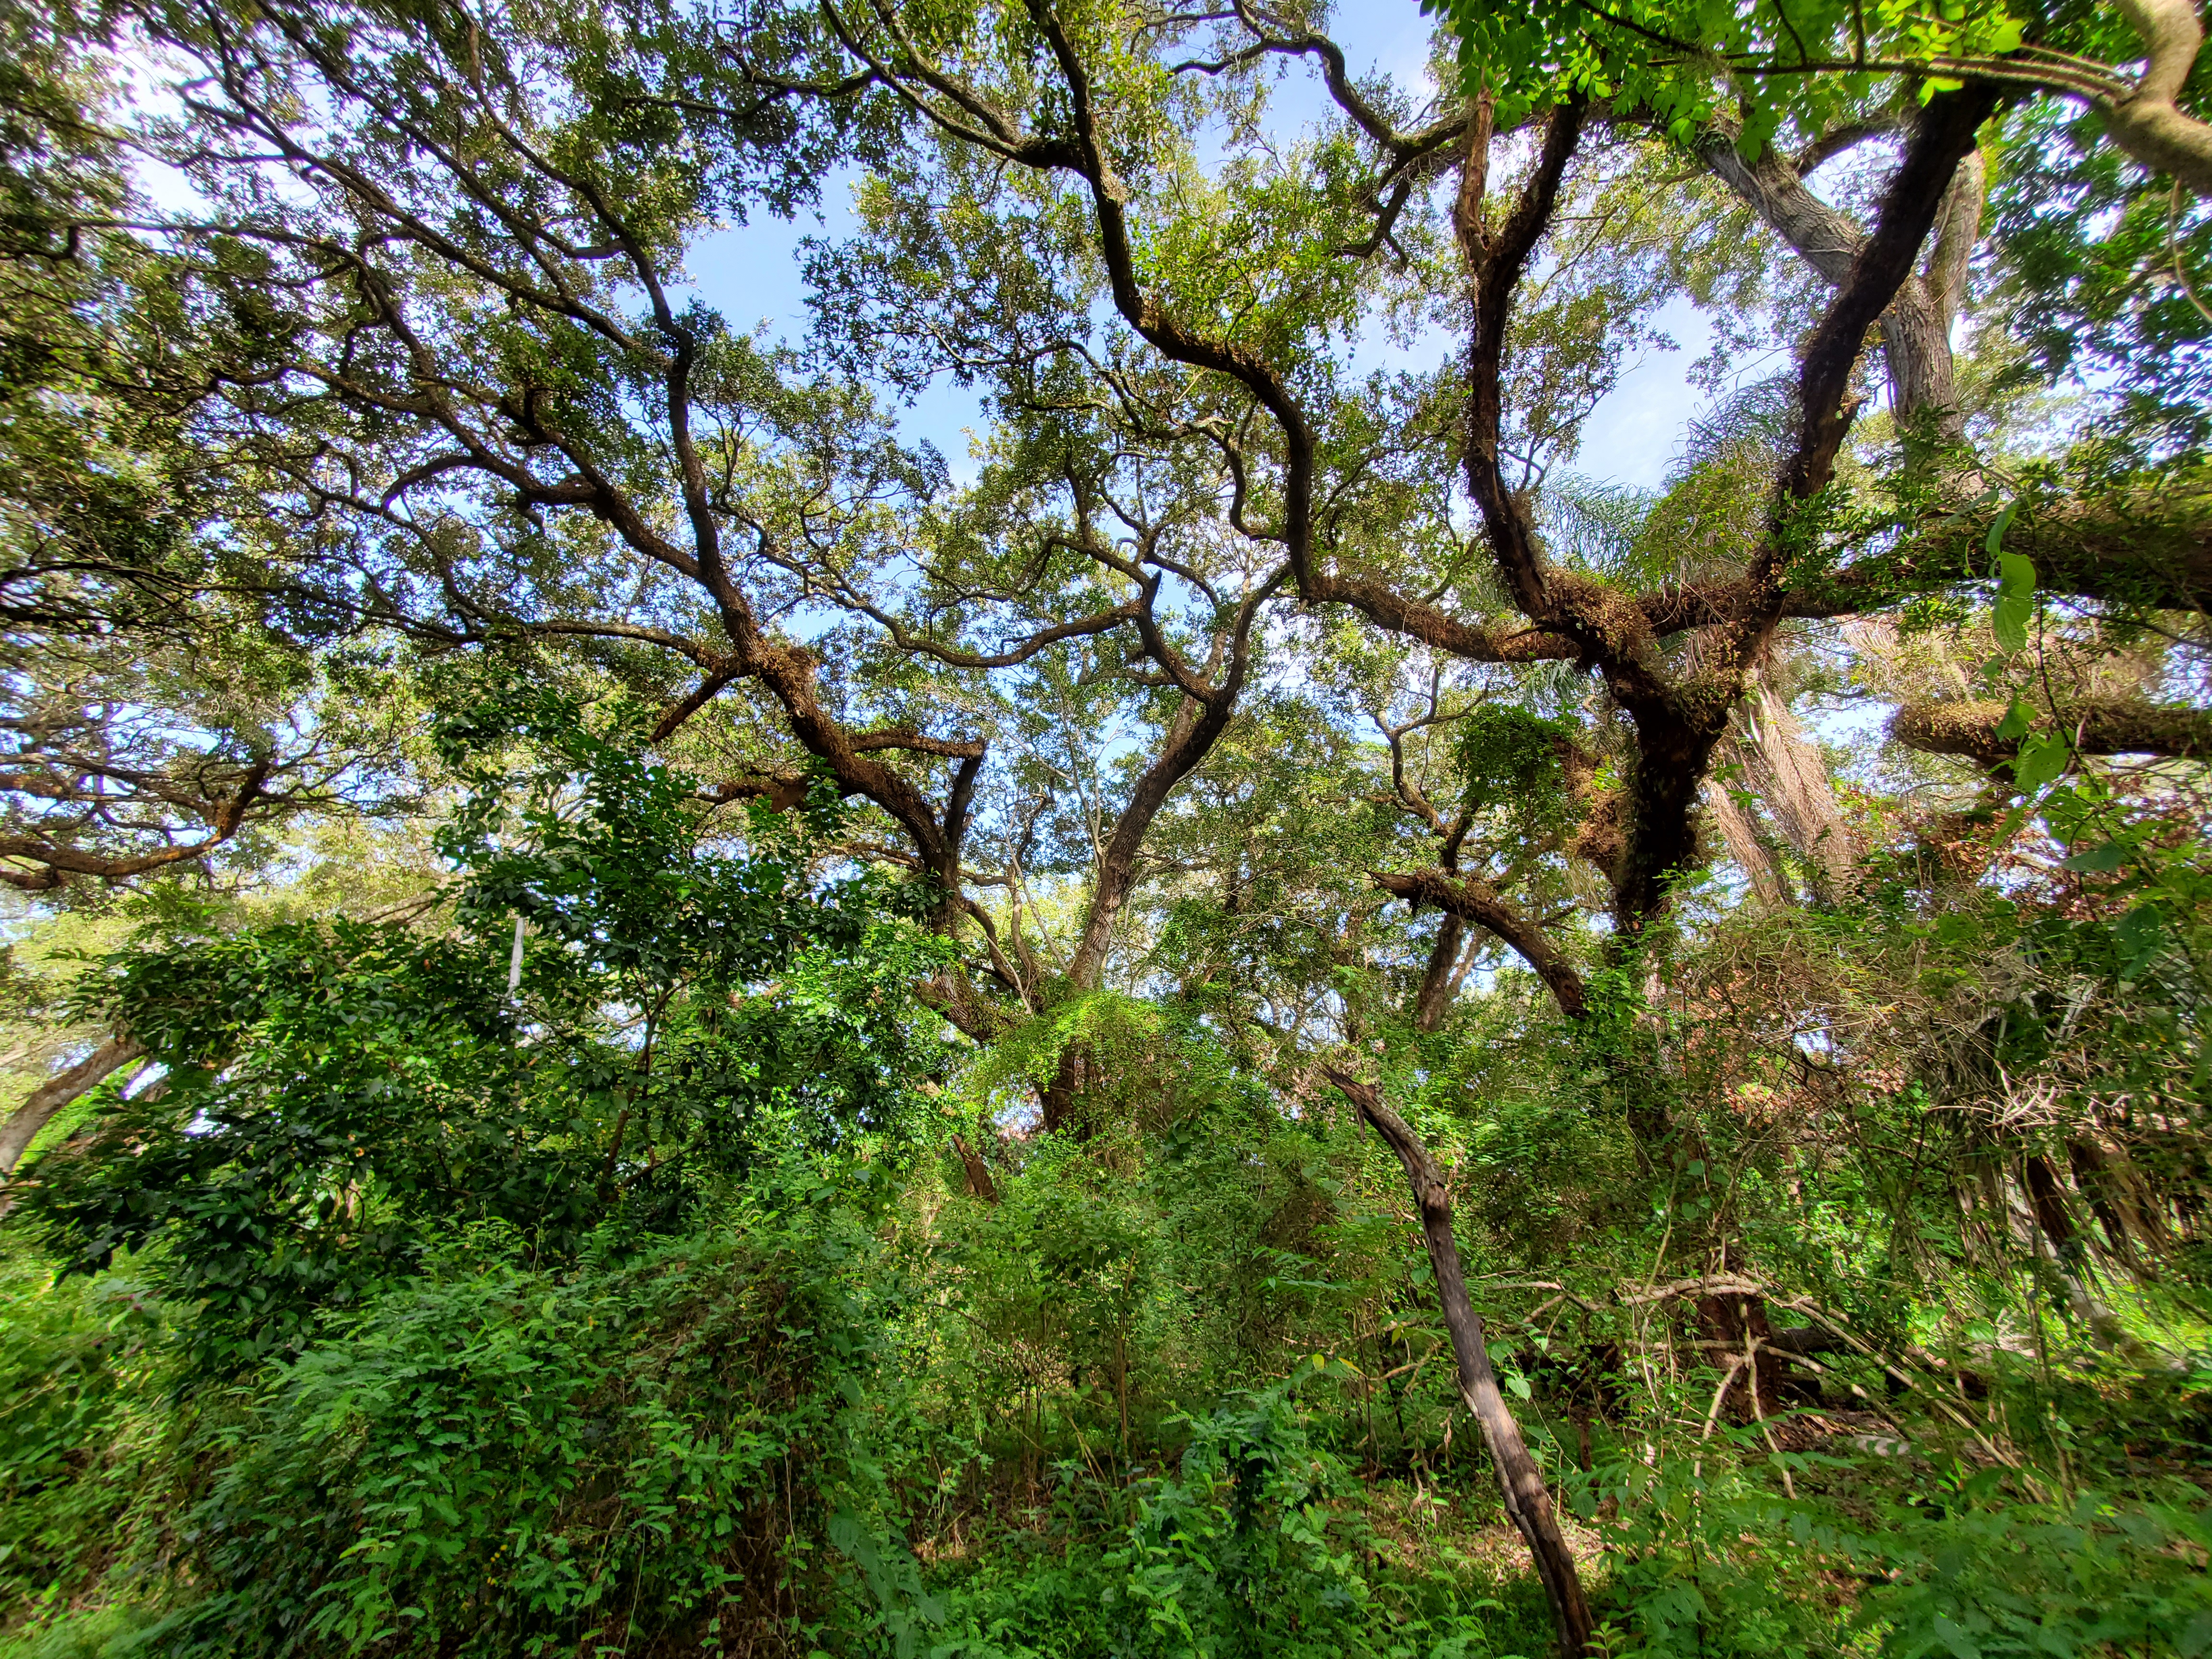
trees, branches, treetops, tree, vegetation, branch, plant, woody plant, nature reserve, natural environment, biome, forest, temperate broadleaf and mixed forest, tropical and subtropical coniferous forests, plant community, woodland, valdivian temperate rain forest, jungle, wildlife, trunk, rainforest